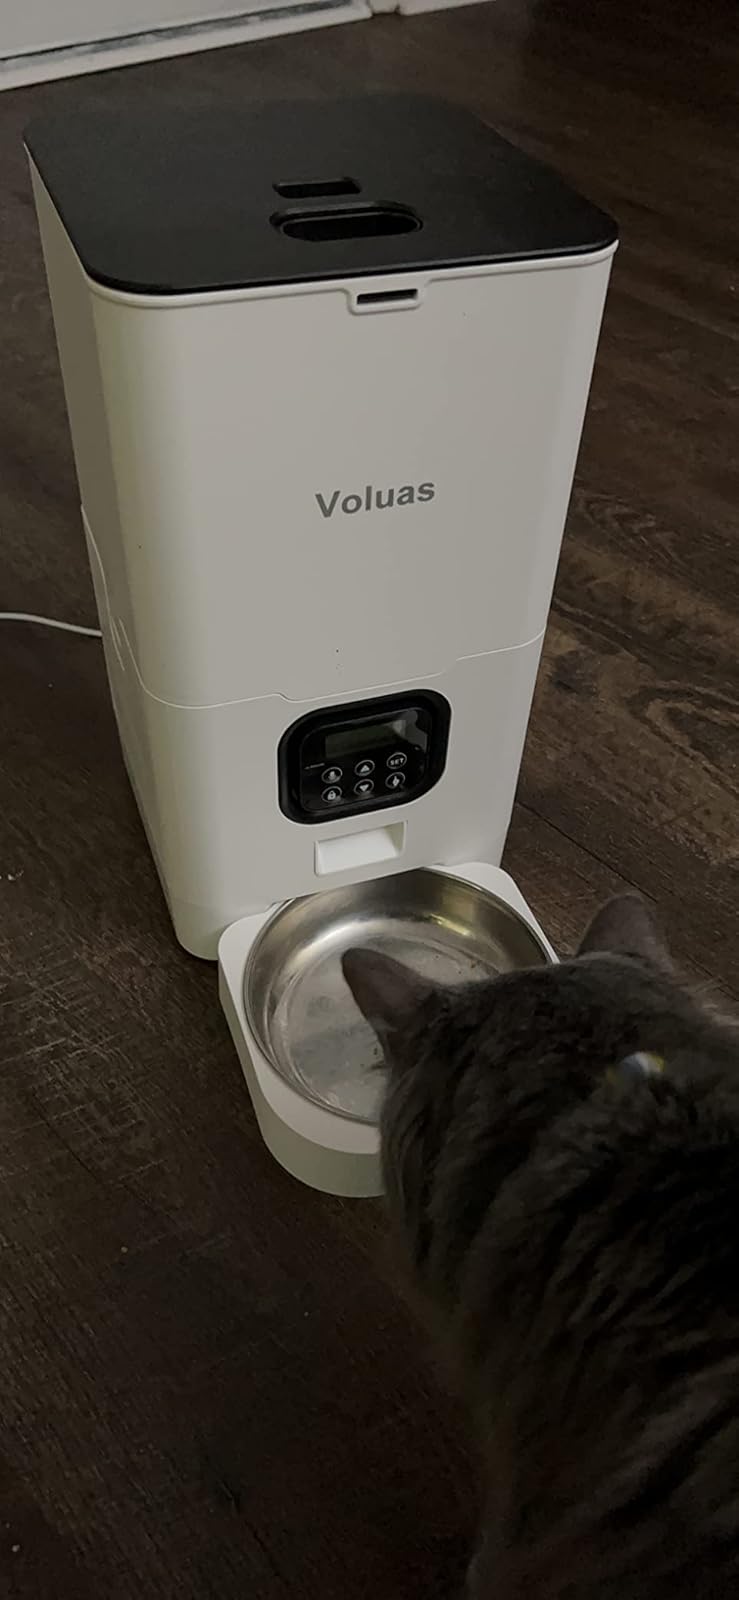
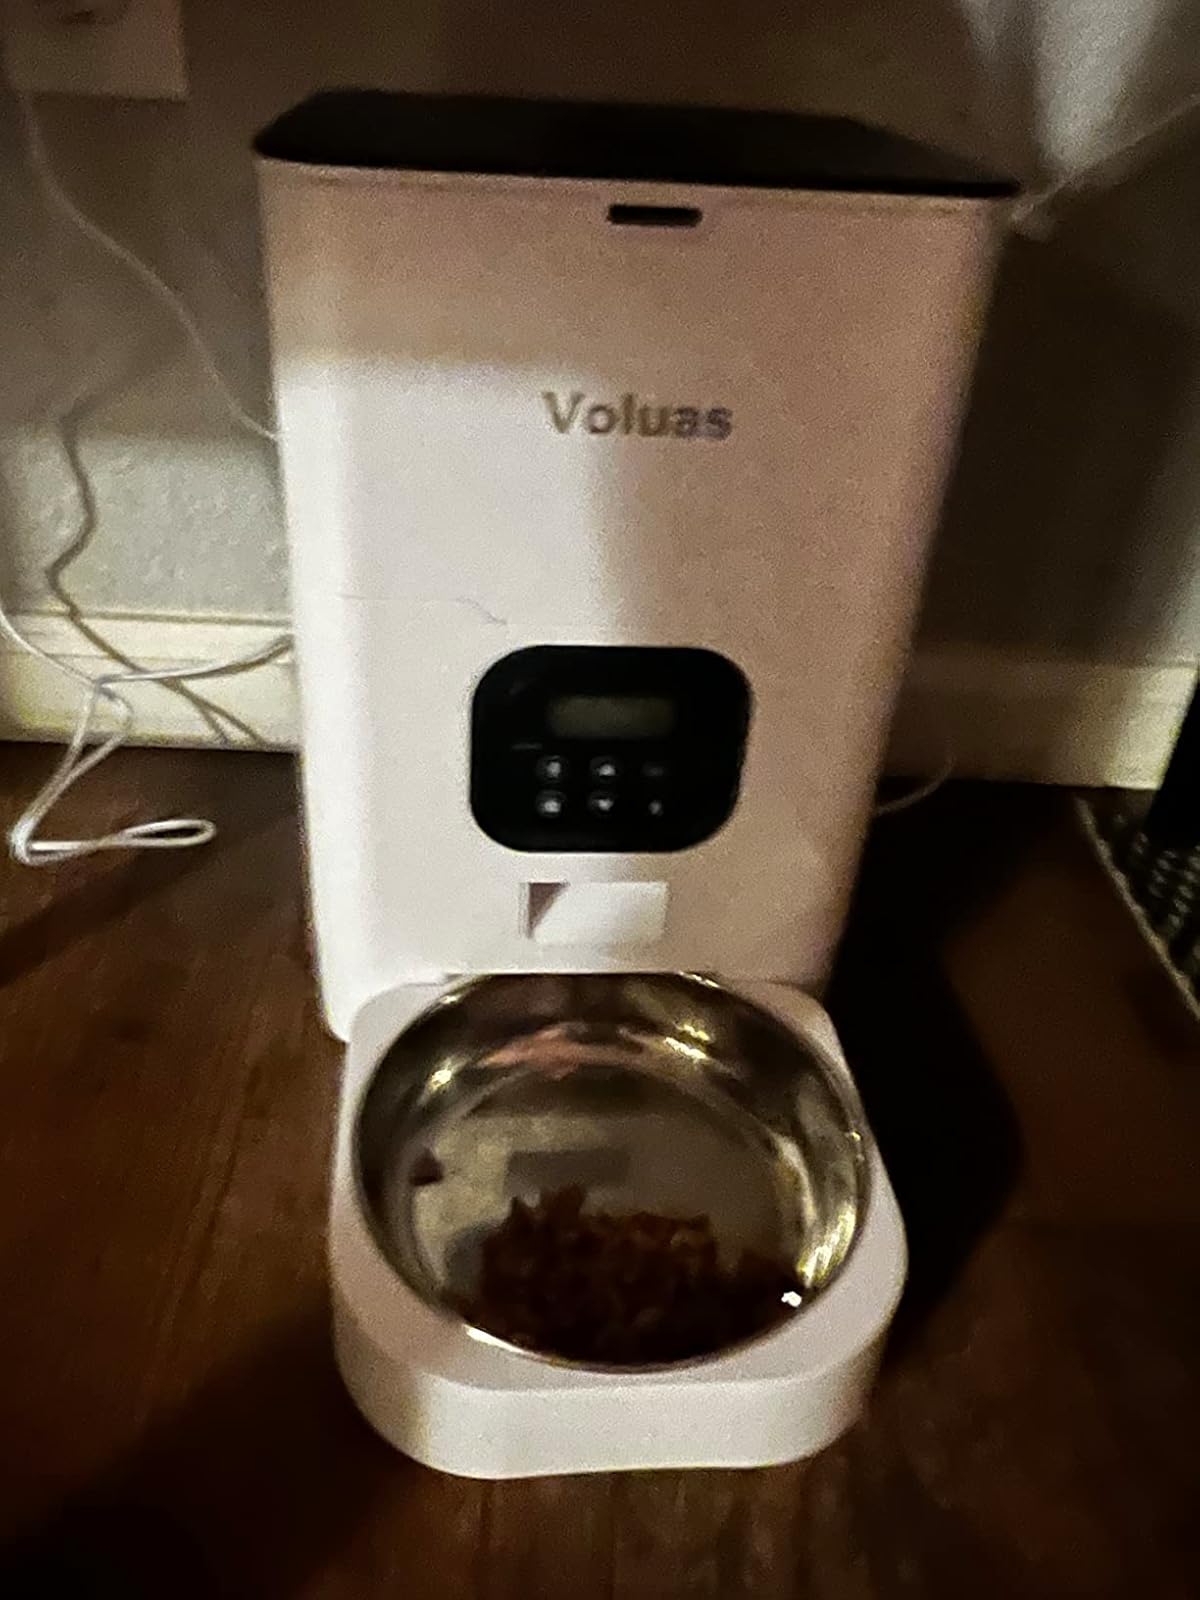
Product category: items_feeder
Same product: yes